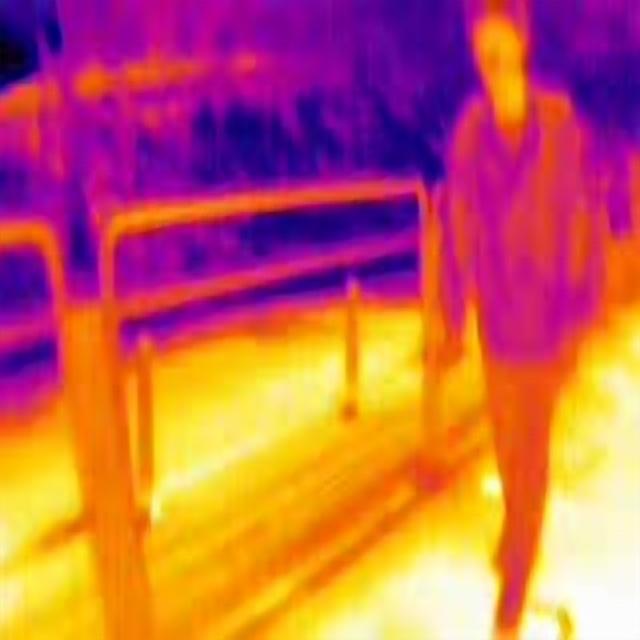
Detected objects:
label: person